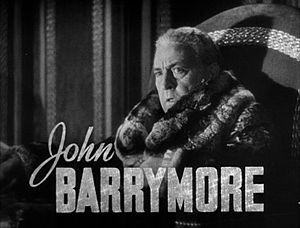
Marie-Antoinette est un film américain, réalisé en 1938 par W. S. Van Dyke.